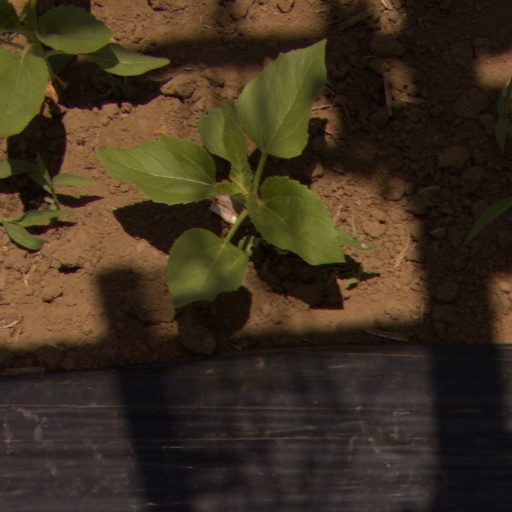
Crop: Jerusalem artichoke